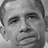
Emotion: sad